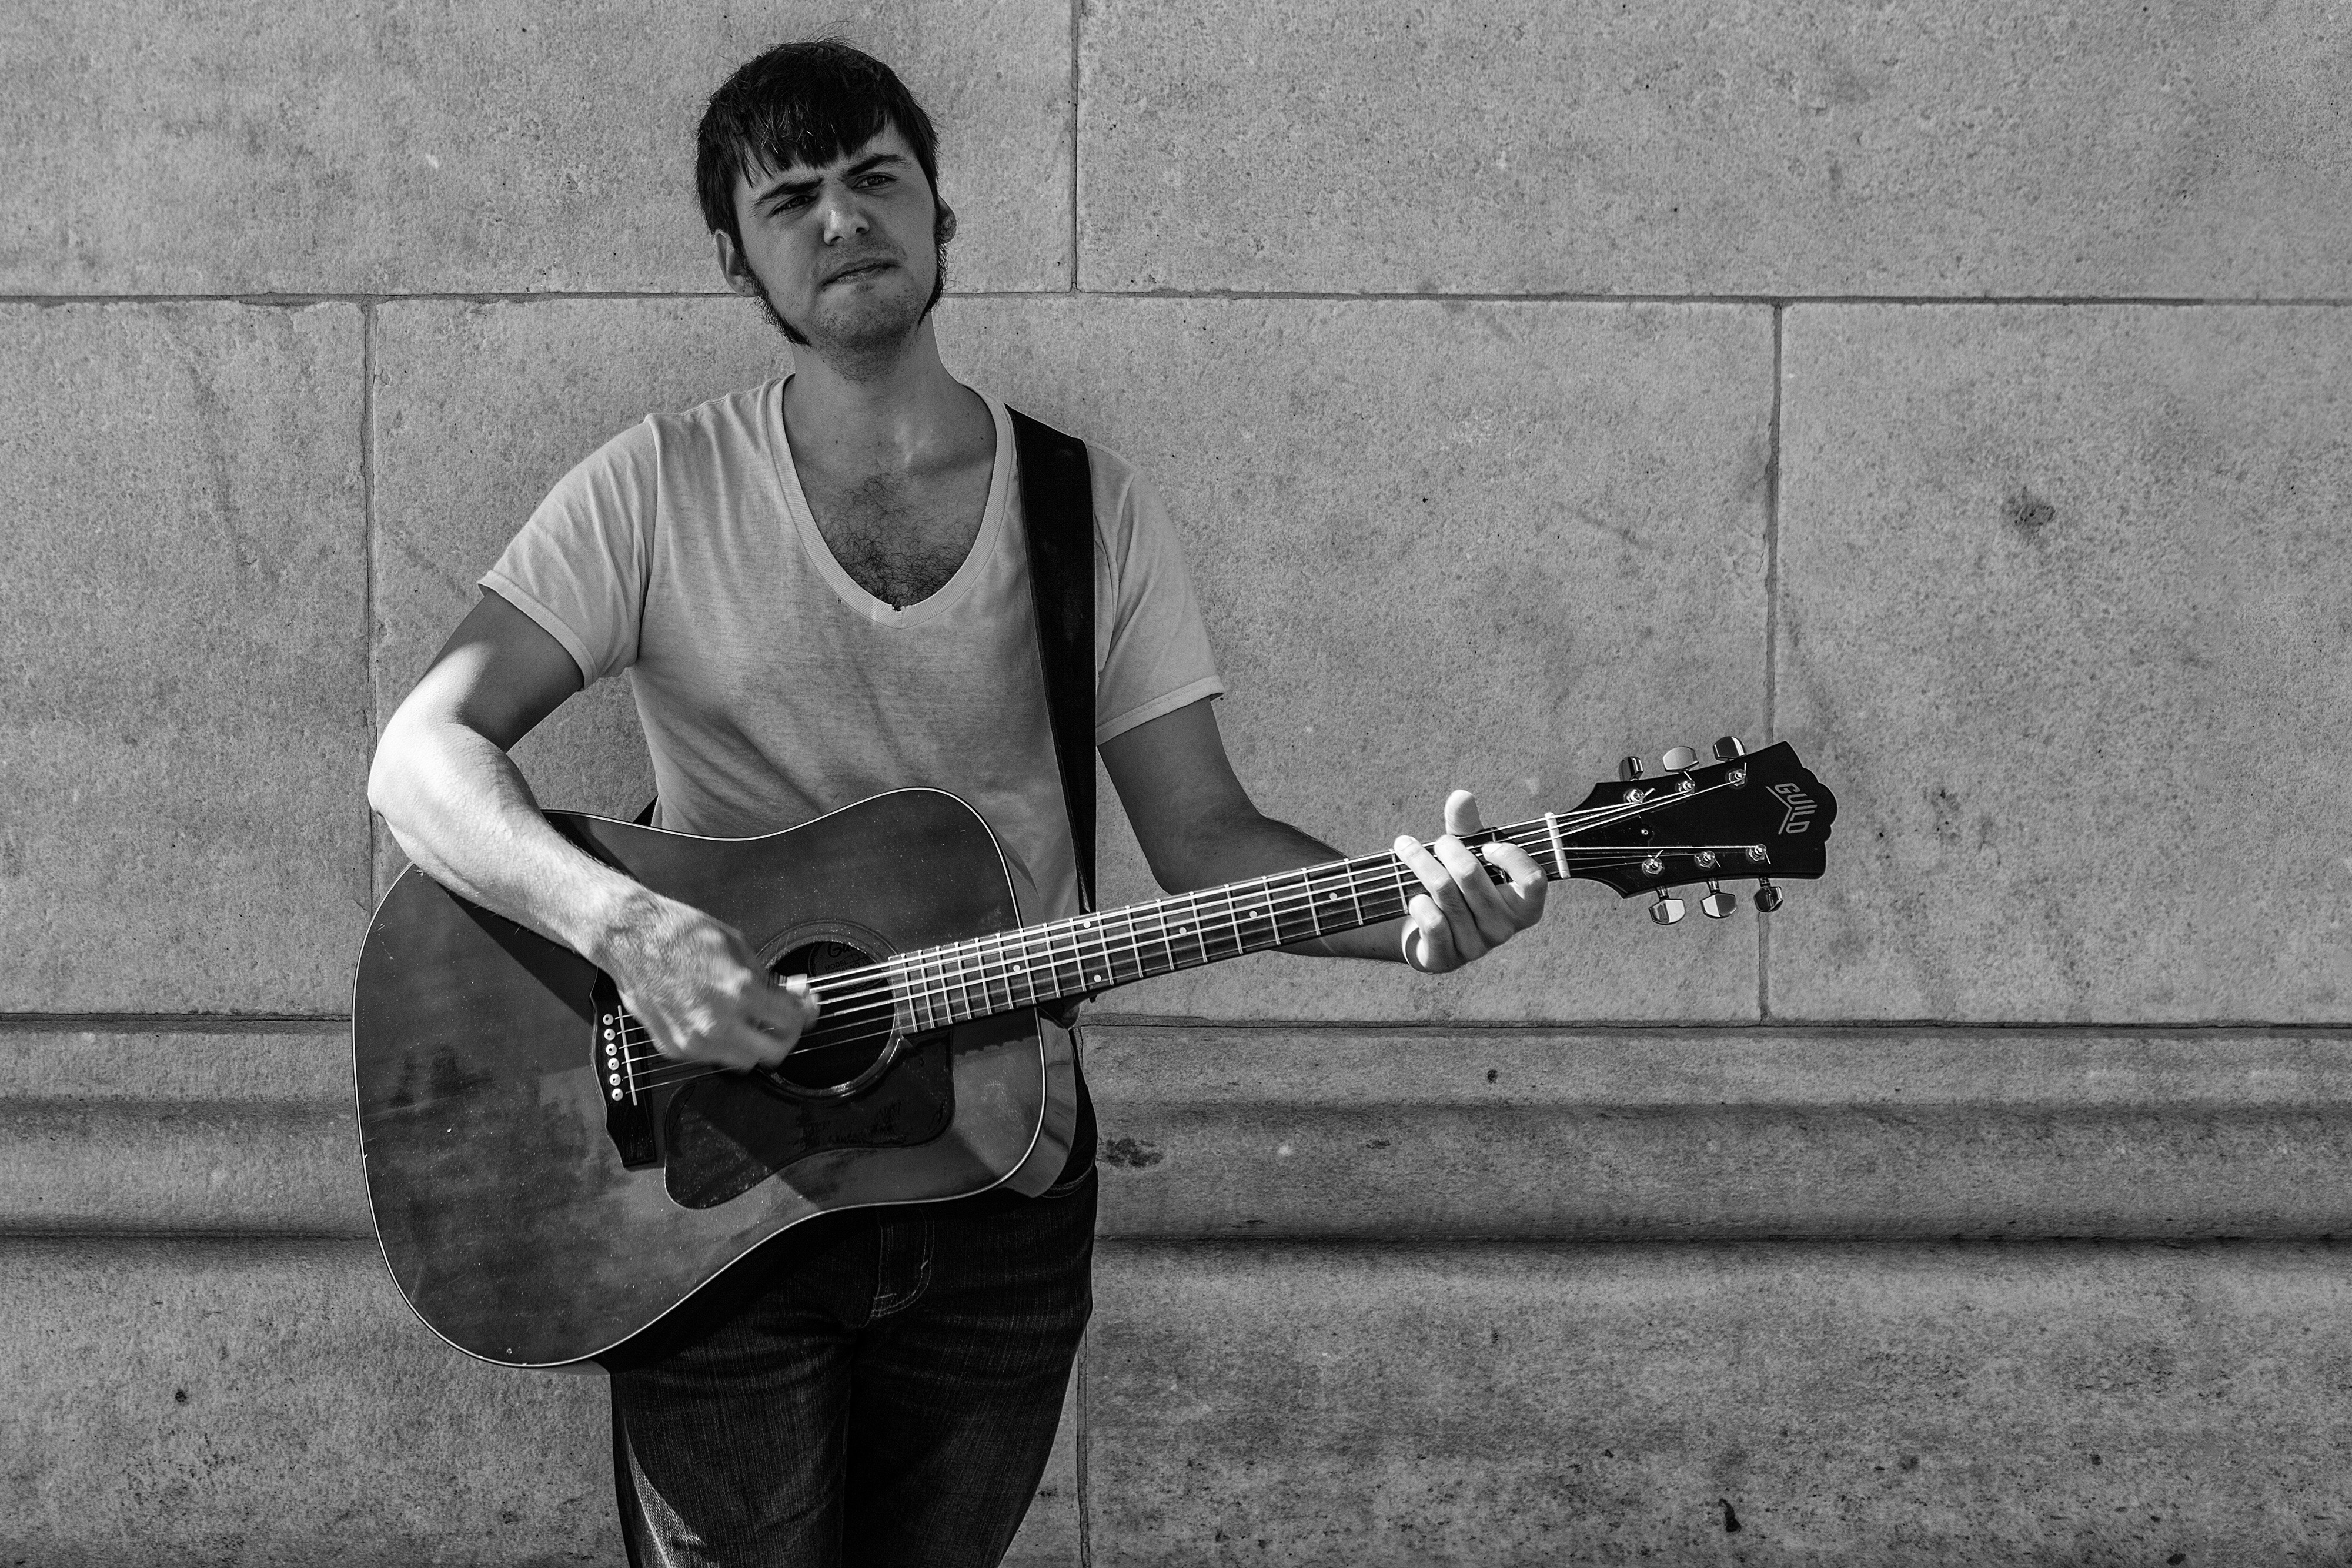
guitarist, guitar, white, string instrument, black, musician, musical instrument, plucked string instruments, black and white, street performance, monochrome, bassist, standing, music, monochrome photography, street, photography, infrastructure, jazz guitarist, string instrument accessory, cool, acoustic guitar, road, cavaquinho, bass guitar, style, guitar accessory